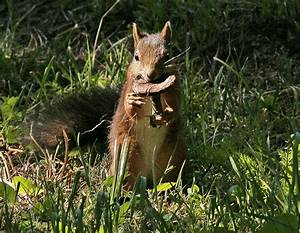
Label: scoiattolo